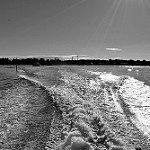
Label: B & W